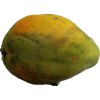
Label: papaya